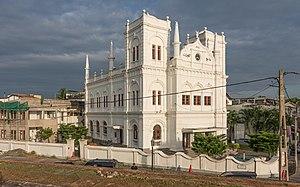
Au Sri Lanka, l'islam est pratiqué par plusieurs minorités qui constituent environ 7 % de la population. La communauté musulmane est composée de quatre groupes distincts : les Maures srilankais, les Indiens musulmans, les Tamouls musulmans, et les Malais. Chaque groupe a son histoire et ses traditions propres. Les Sri-Lankais ont l'habitude d'utiliser le vocable « musulman » comme un groupe ethnique homogène, ou alors pour désigner les Maures. Le Sri Lanka est majoritairement bouddhiste. Le bouddhisme a été religion d'État dans les années 1970.